Automotive industry in Australia

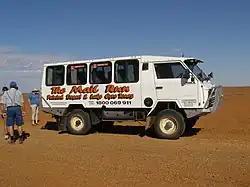
An OKA 4wd

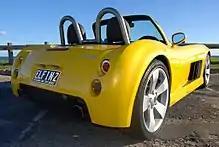
An Elfin MS8 Streamliner

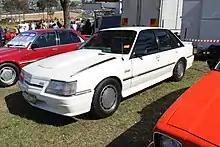
A HDT VK Commodore SS

There are a number of current, previous or future small scale producers of cars in Australia, including;